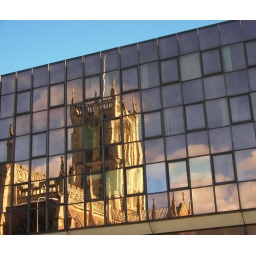
spotted the Reflecton of the church on The glass Building in Hull